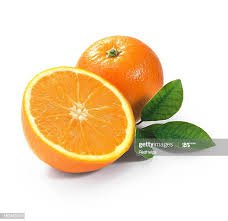
Label: Orange